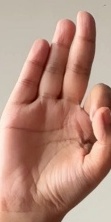
ASL sign: F